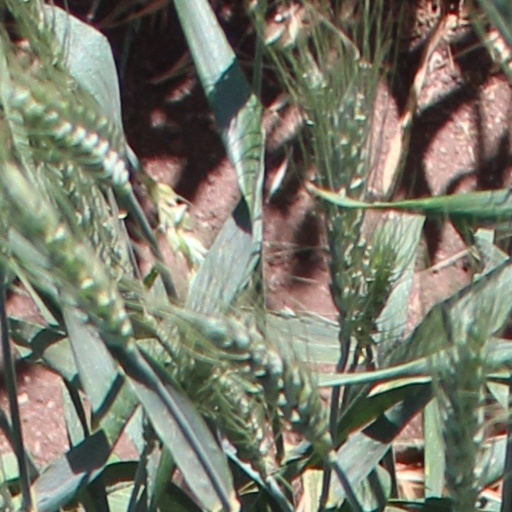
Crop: wheat